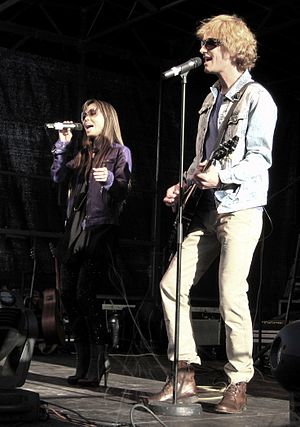
Dansk Melodi Grand Prix 2010 / Deltagere
Chanée & Tomas N'evergreen
Chanée og Tomas N'evergreen i Hjørring
Dansk Melodi Grand Prix 2010 var den 40. udgave af Dansk Melodi Grand Prix, en sangkonkurrence afholdt af Danmarks Radio med det formål at finde den sang der skulle repræsentere Danmark ved Eurovision Song Contest 2010 i Norge.